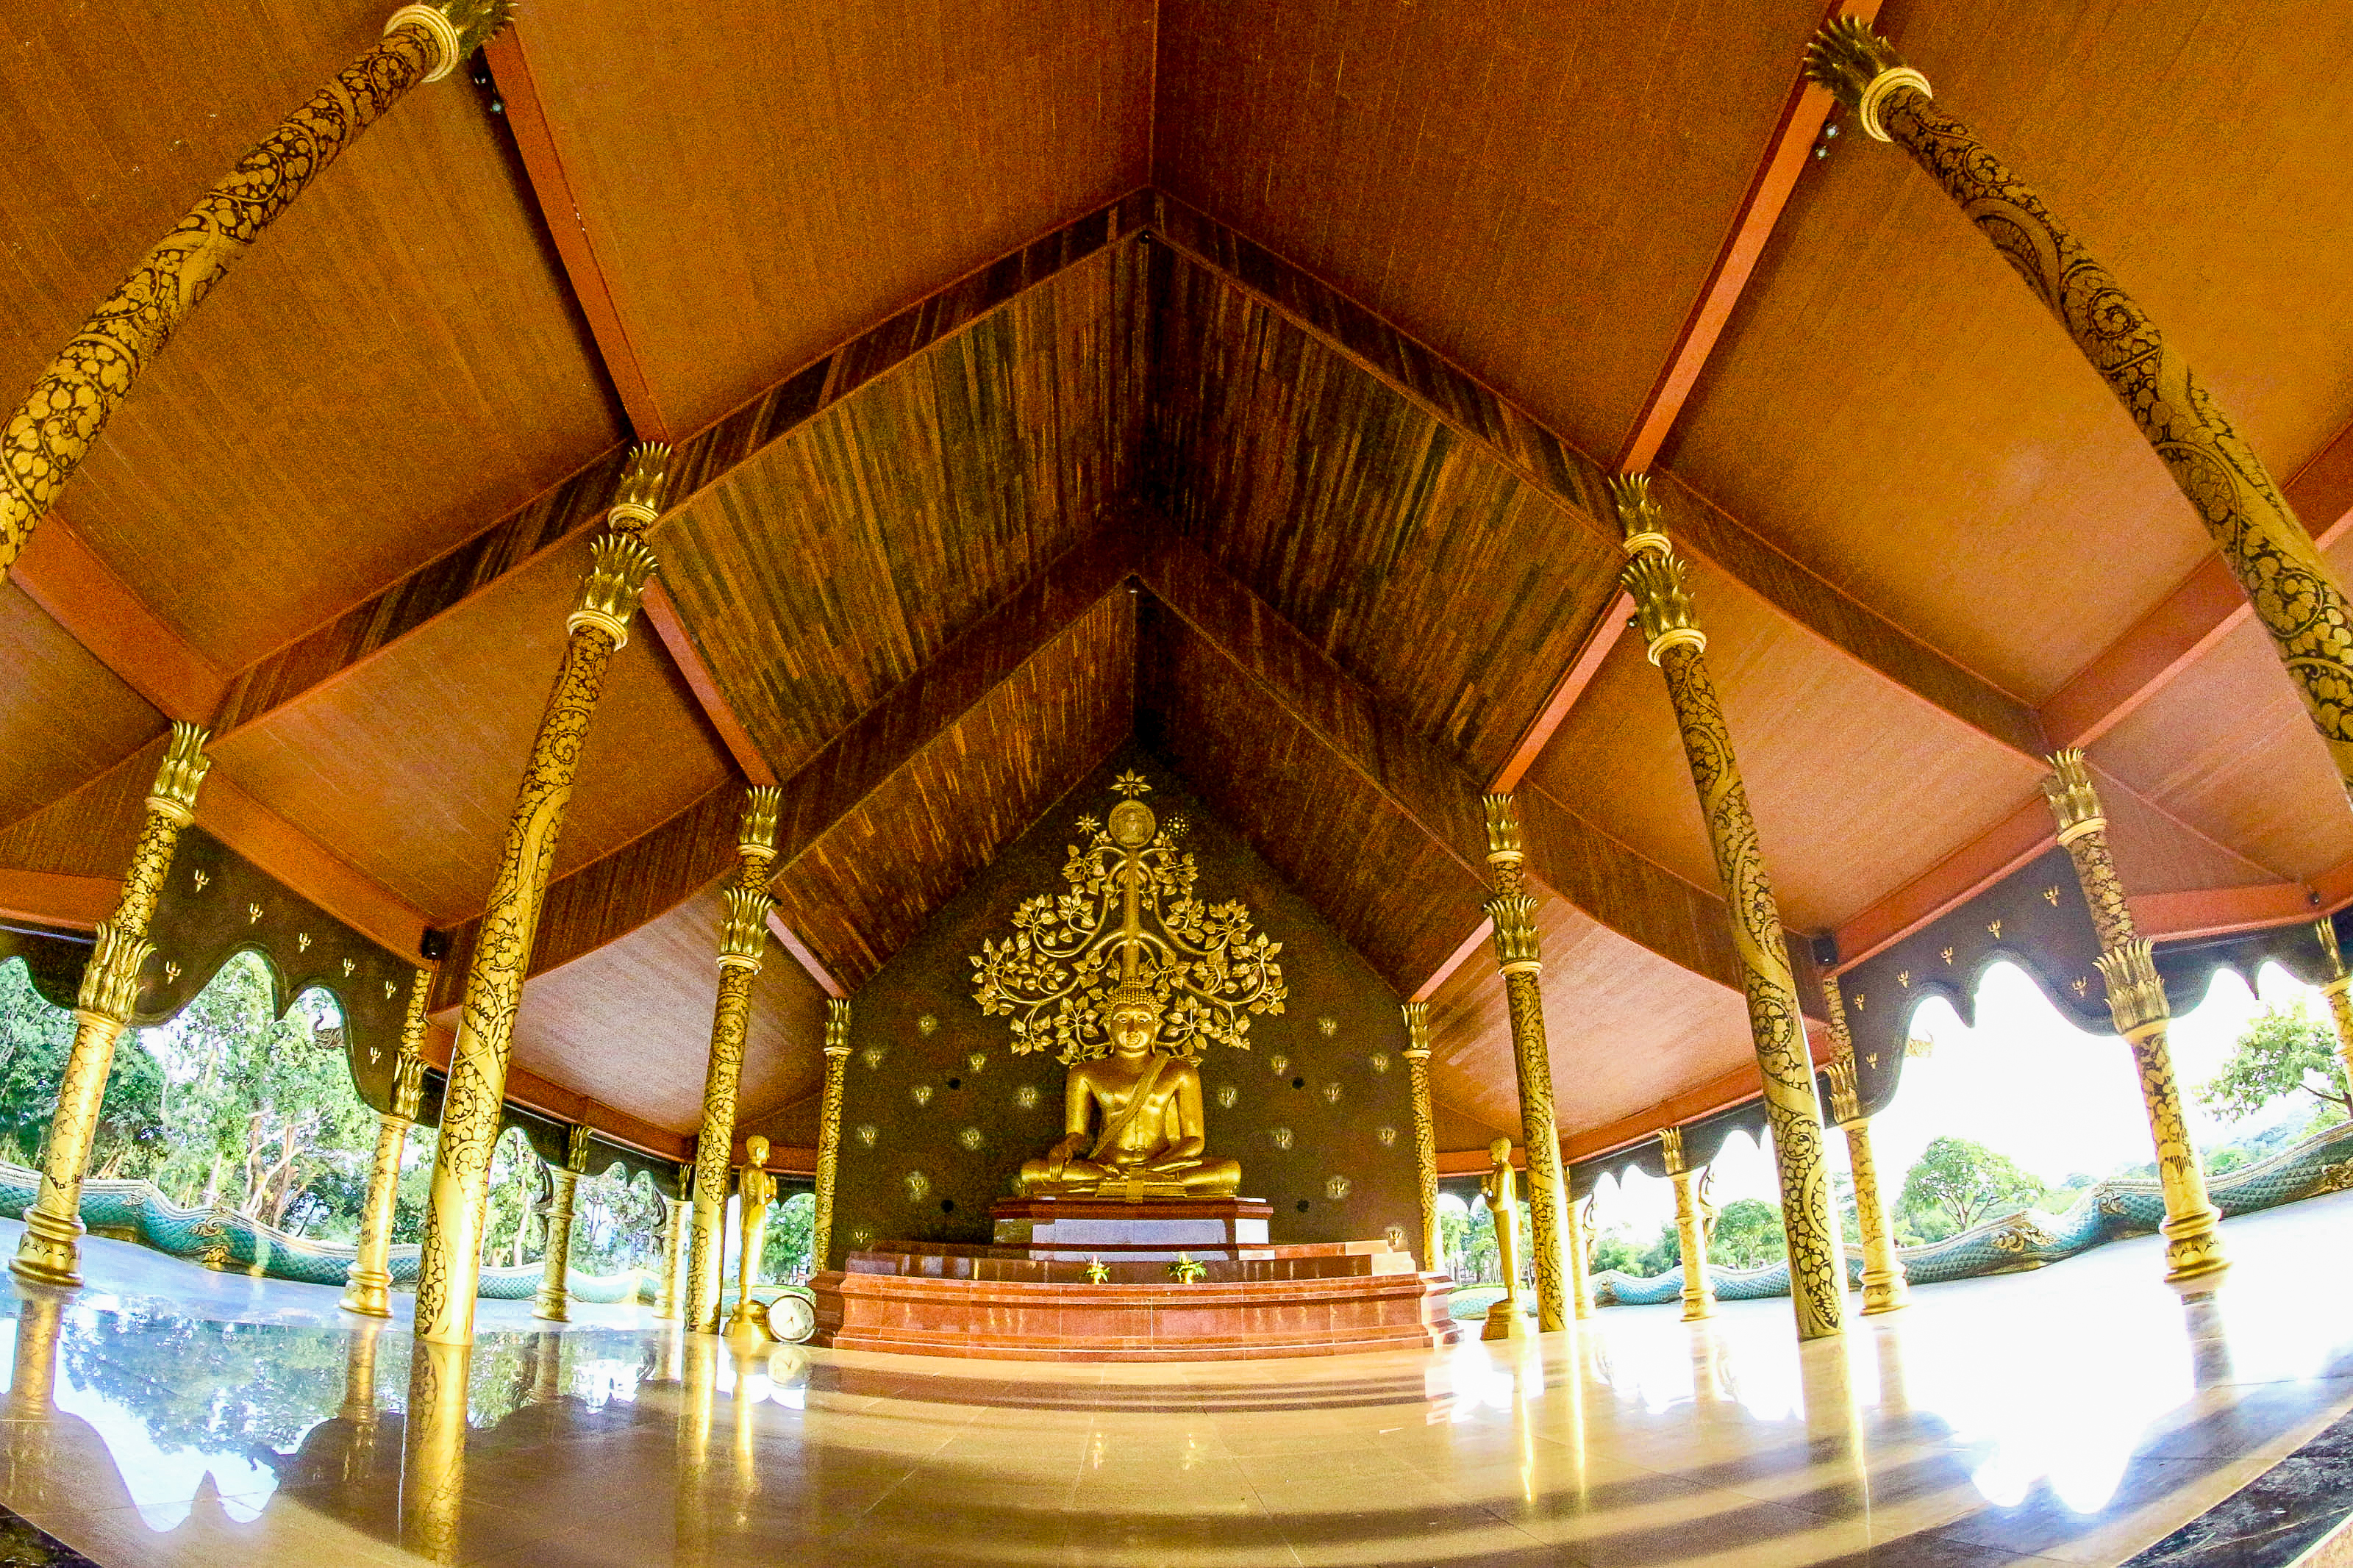
thailand, culture, travel, beautiful, night, ancient, wat, ubonratchathani, temple, thai, buddhism, religion, tourism, light, sirindhorn, asian, art, asia, phu, praw, traditional, buddha, ubon, background, ratchathani, architecture, view, landmark, decoration, unseen, place of worship, shrine